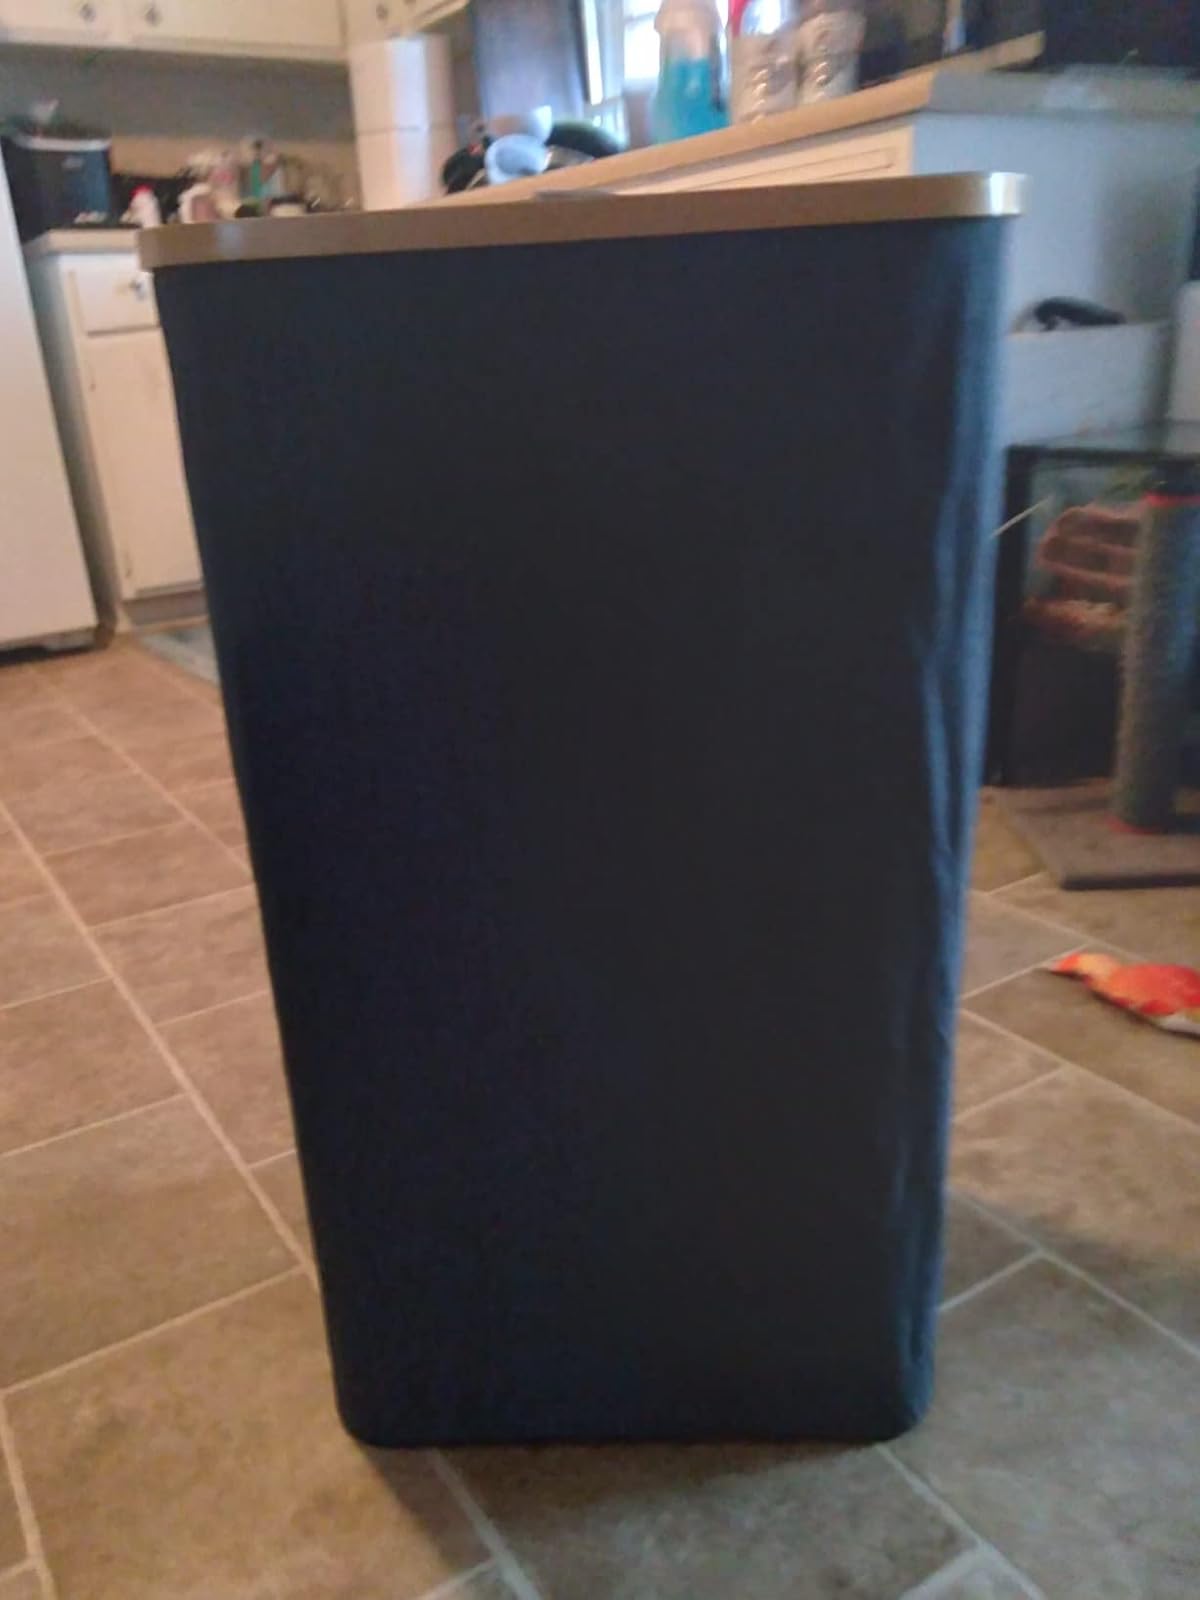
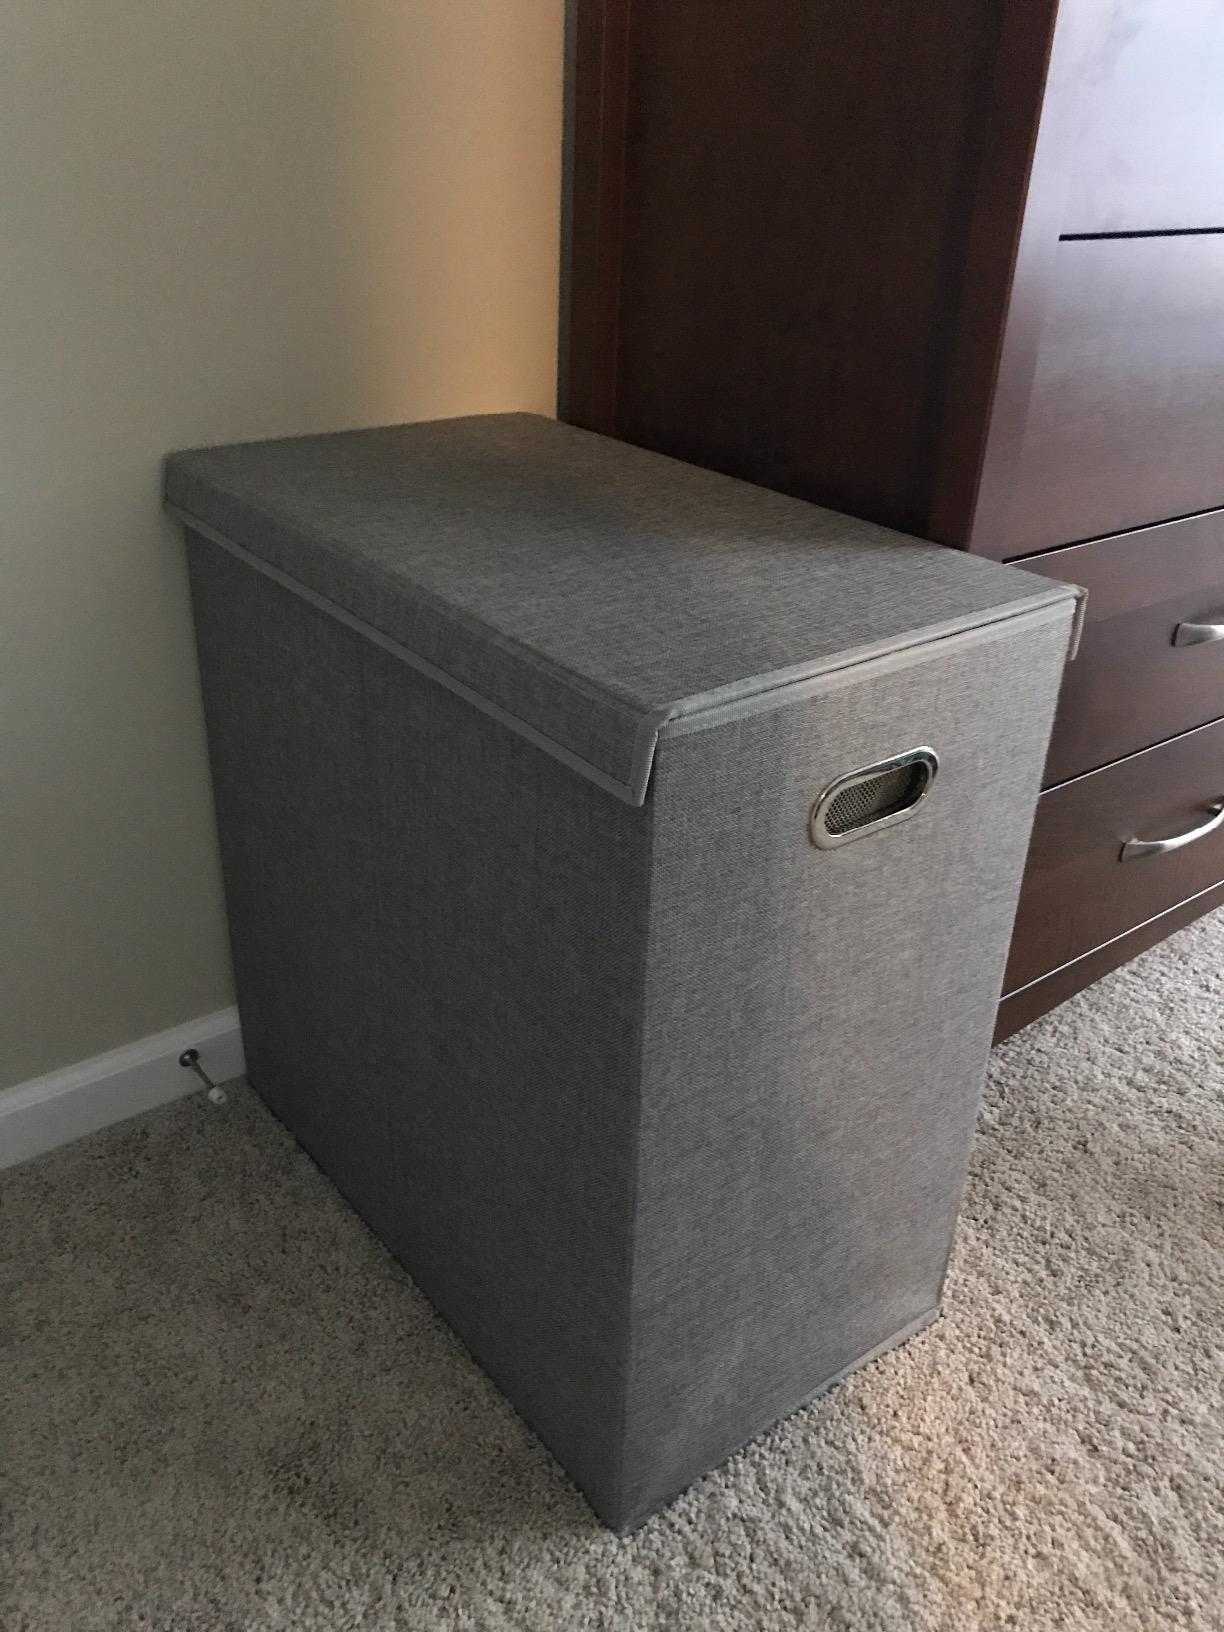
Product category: items_hamper
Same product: no